Israeli citizenship law

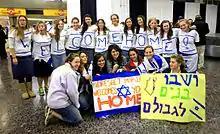
Photograph at an airport of a welcoming group for new immigrants from North America. Several girls are kneeling in the foreground holding signs with welcoming messages in both English and Hebrew while 11 others are standing behind them with the individual letters of the phrase "Welcome home!" drawn in blue on white shirts.

Any Jew who immigrates to Israel as an "oleh" (Jewish immigrant) under the Law of Return automatically becomes an Israeli citizen. In this context, a Jew means a person born to a Jewish mother, or someone who has converted to Judaism and does not adhere to another religion. This right to citizenship extends to any children or grandchildren of a Jew, as well as the spouse of a Jew, or the spouse of a child or grandchild of a Jew. A Jew who voluntarily converts to another religion forfeits their right to claim citizenship under this provision. At the end of 2020, 21 percent of the total Jewish population in Israel was born overseas.